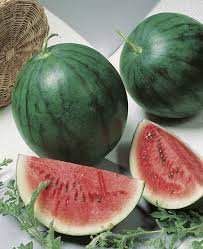
Label: Watermelon